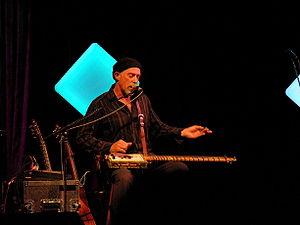
Harry Manx est un musicien qui mélange le blues, la musique folk et la musique classique Hindustani.
Une Cigar Box Guitar ou CBG est un cordophone primitif. C'est une guitare dont la caisse de résonance est une boite à cigare. À noter que le mot "Guitare" se réfère à l'instrument traditionnel à six cordes et à la guitare basse. Les premiers modèles avaient une ou deux cordes, le modèle moderne en utilise généralement une, deux, trois ou plus. De manière générale, les cordes sont reliées entre l'extrémité d'un manche à balai ou un manche en bois et à un résonateur: la boîte à cigares.